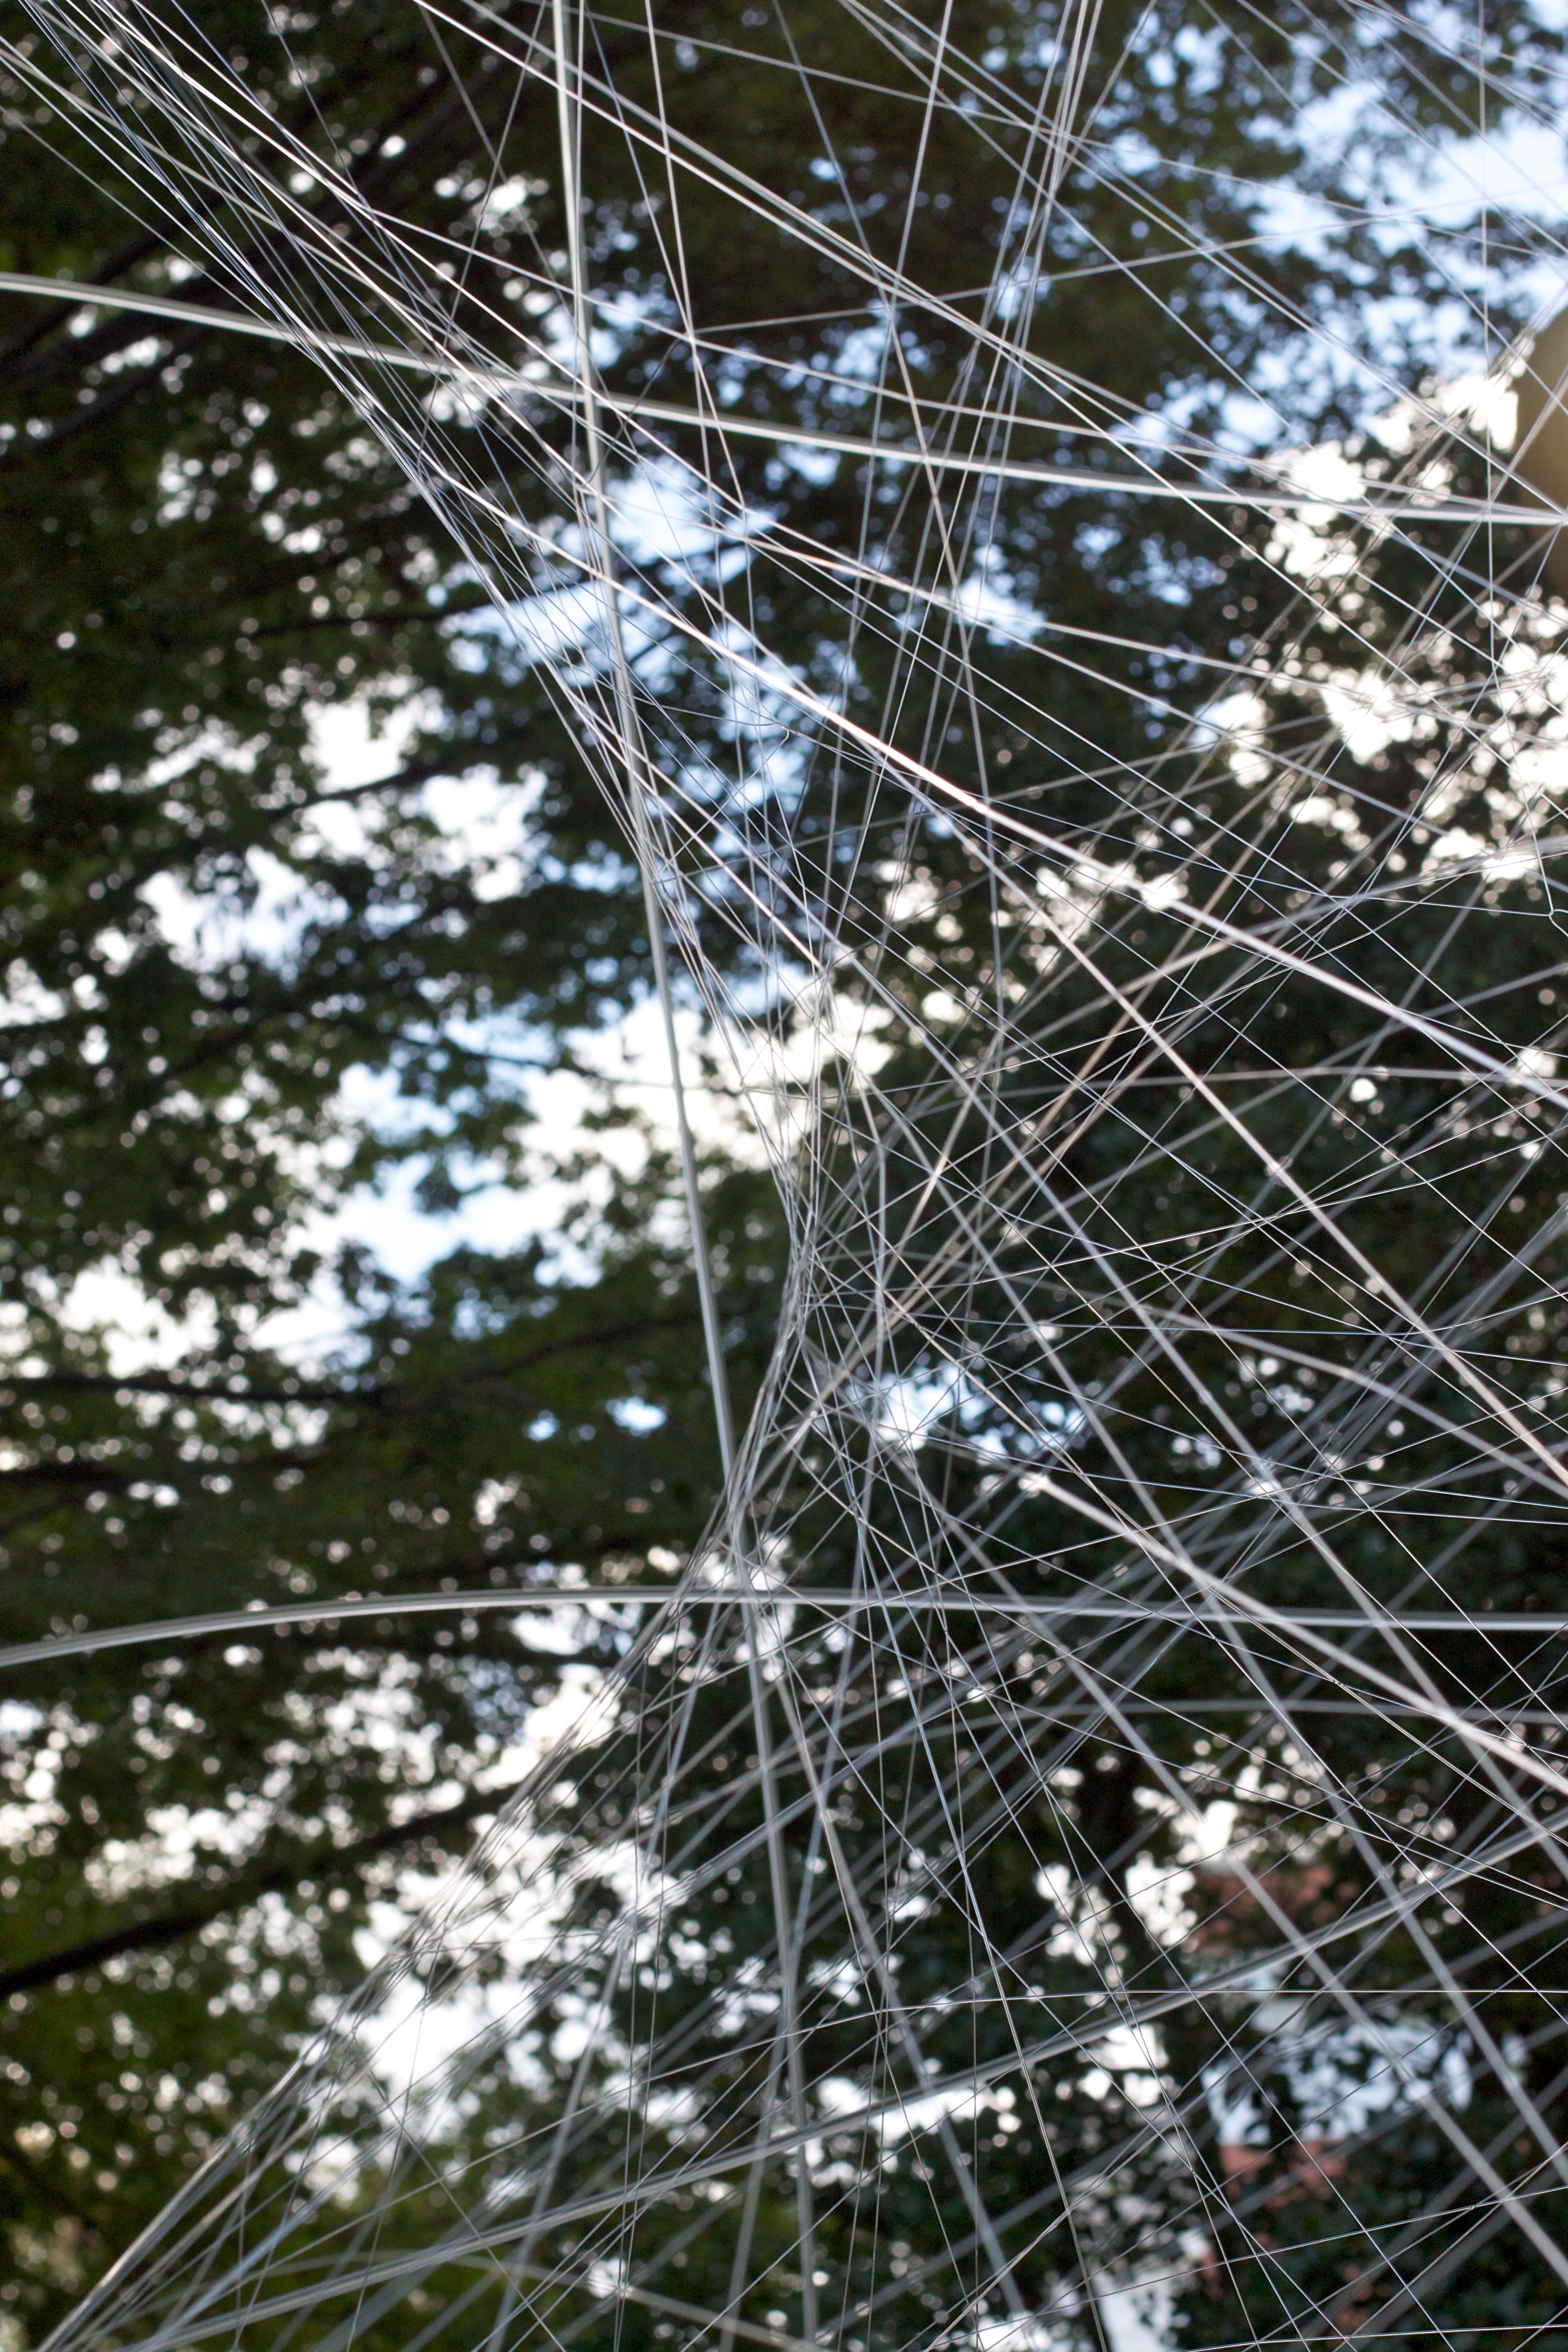
tree, branch, frost, spider web, odyssey, outdoor structure